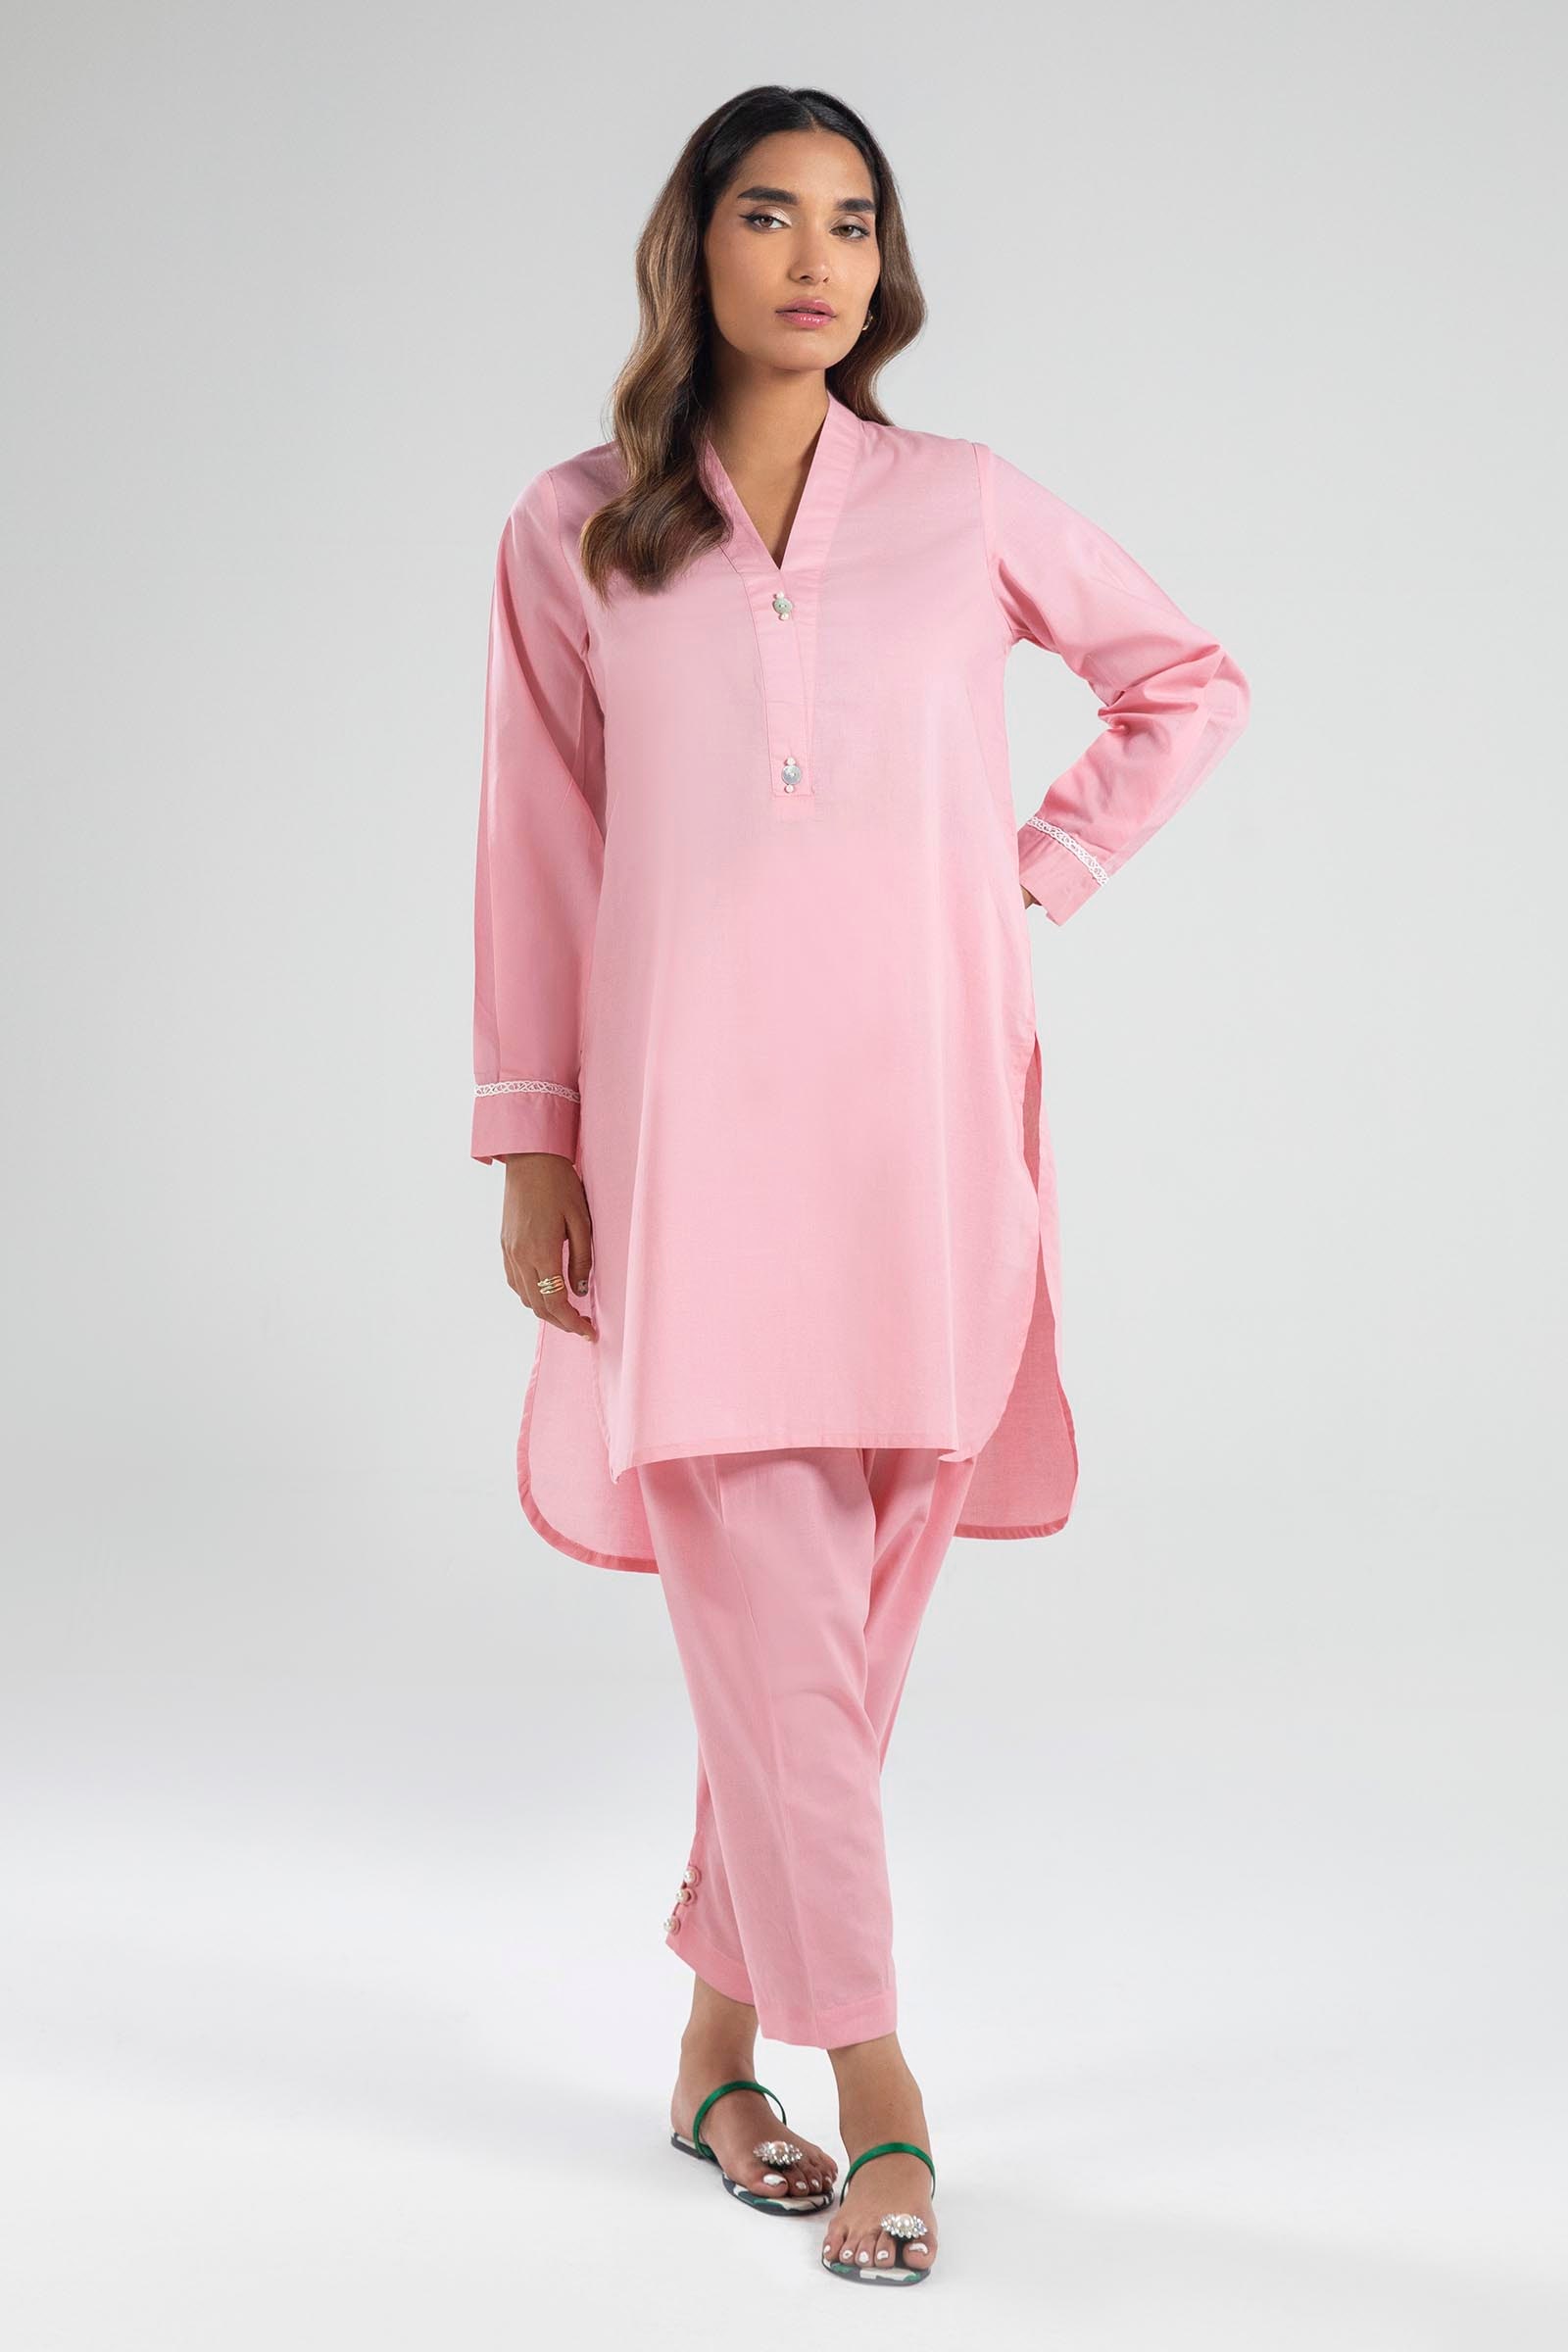
pink kamla tunic top